Homburg (Saar) Hauptbahnhof

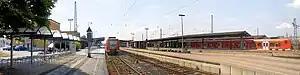
Panorama of station building and track

Homburg (Saar) Hauptbahnhof is a railway station in the town of Homburg in the German state of Saarland. It is a through station with four platforms and seven platform tracks and is classified by Deutsche Bahn as a station of category 3. It is located at the junction of the Homburg–Neunkirchen line and the Mannheim–Saarbrücken line (Palatine Ludwig Railway). It has been the western terminus of line S1 of the Rhine-Neckar S-Bahn since 2006.